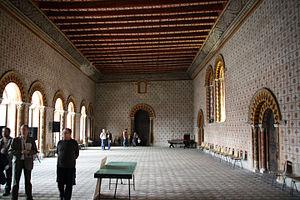
Le Palais du Tau est l'ancienne résidence des évêques d'Angers, actuellement maison diocésaine des œuvres classée monument historique.
L'architecture romane est le premier grand style créé au Moyen Âge en Europe après le déclin de la civilisation gréco-romaine. Son développement est pleinement établi vers 1060 mais les premiers signes de mutation sont différents suivant les régions et il n'y a pas de consensus sur une date des débuts qui vont du VIᵉ au XIᵉ siècle. L'architecture gothique est le style qui lui succède progressivement à partir du XIIe siècle.Le dynamisme monastique, de profondes aspirations religieuses et morales, la spiritualité des routes de pèlerinages dans une Europe rendue à la paix président à la naissance de l'art roman et contribuent à en faire un style vraiment neuf et doué d'une profonde originalité. La volonté de libérer l'Église de la tutelle de pouvoirs séculiers, les croisades, la reconquête chrétienne en Espagne avec l'effondrement du califat de Cordoue, la disparition du mécénat royal ou princier font de l'art roman l'art de toute la chrétienté médiévale.
Angers compte 2 892 sites inscrits à l’inventaire général du patrimoine culturel et 100 monuments répertoriés à l'inventaire des monuments historiques, parmi lesquels 69 % de bâtiments civils et 21 % d’édifices religieux. Environ 41 % de ces bâtiments sont du Moyen Âge, 36 % de l'époque moderne, 18 % du XIXᵉ siècle et 3 % seulement du XXᵉ siècle. La ville est par ailleurs labellisée Ville d’Art et d’Histoire.